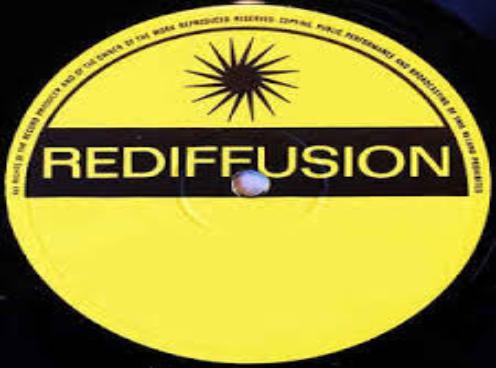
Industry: Electronic